Namaqualand 0-6-2 Clara Class

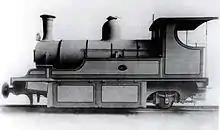
Clara Class no. 5 "Marie" without tender, c. 1891

As smelting capacity at the mines increased, tonnages of coke from the coast to the mine increased and the mules could no longer cope. To meet the needs of the upper mountainous section of the railway, Kitson and Company supplied a powerful 0-6-2 tender locomotive in 1890. Another engine entered service in 1892, and a third in 1893. These locomotives were numbered in the range from 4 to 6 and were named "Clara", "Marie" and "James Kitson" respectively.